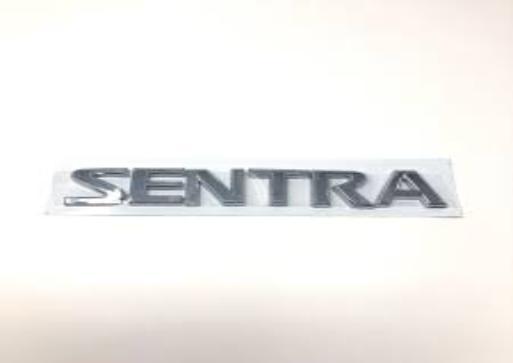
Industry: Transportation